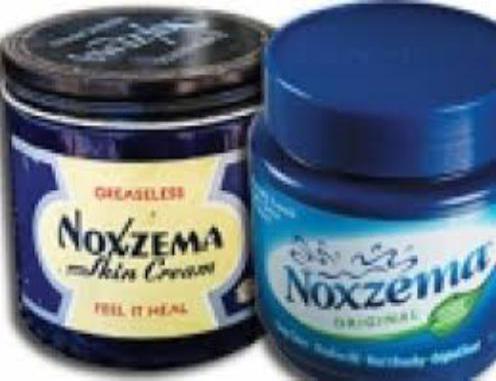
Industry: Necessities